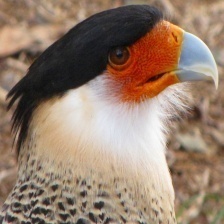
Species: CRESTED CARACARA
Scientific name: CARACARA CHERIWAY